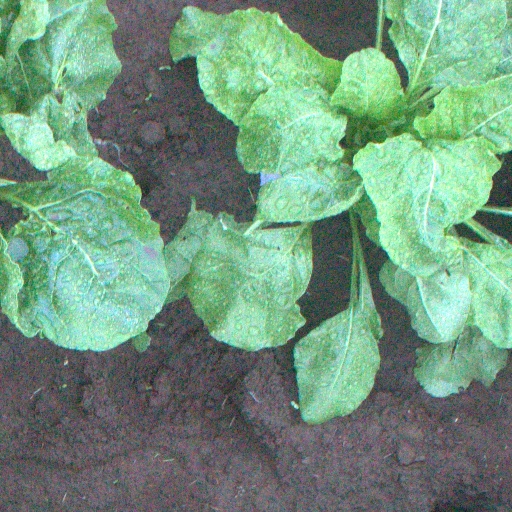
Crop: sugar beet